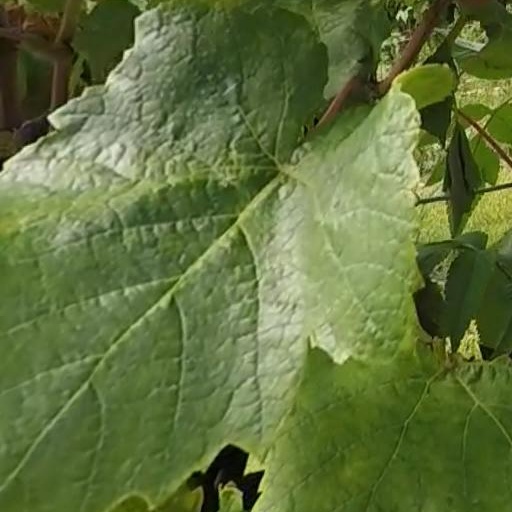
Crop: grape